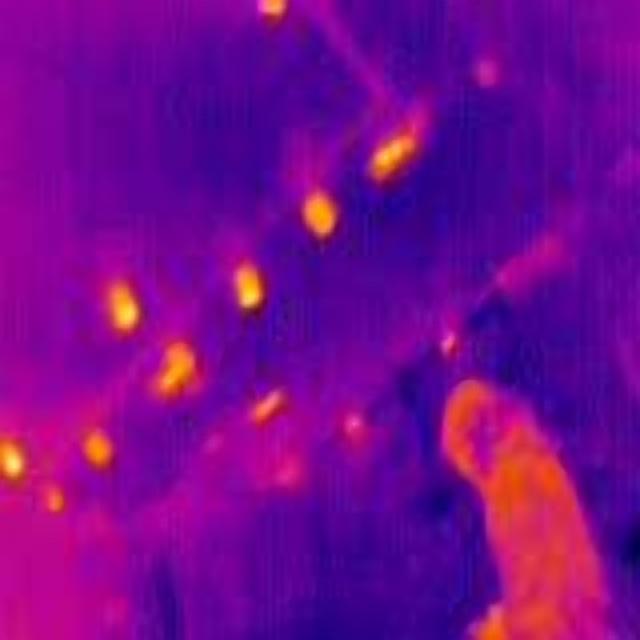
Detected objects:
label: person